Stainach-Pürgg

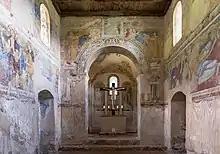

Schloss Trautenfels and the picturesque hamlet of Pürgg have attracted numerous tourists and excursionists. In addition, the area is popular for mountain climbers, who climb the Grimming, the Totes Gebirge mountains, and in the southern "Niedere Tauern". In Wörschachwald is a small winter sports area and the Spechtensee lake, a popular destination. Therefore, it is not surprising that the municipality has numerous inns and hostels.